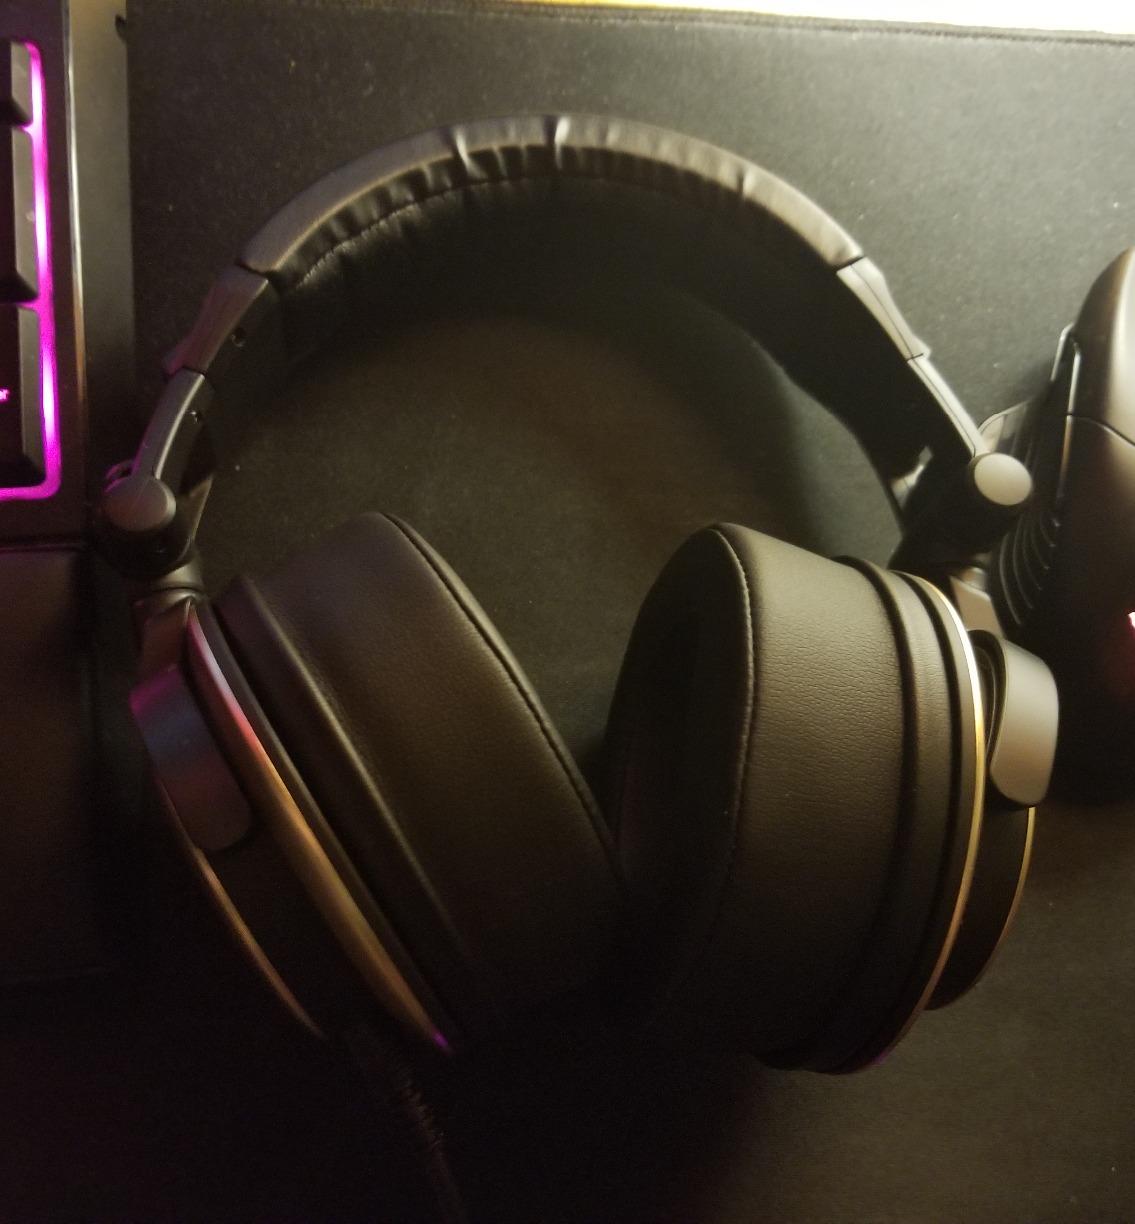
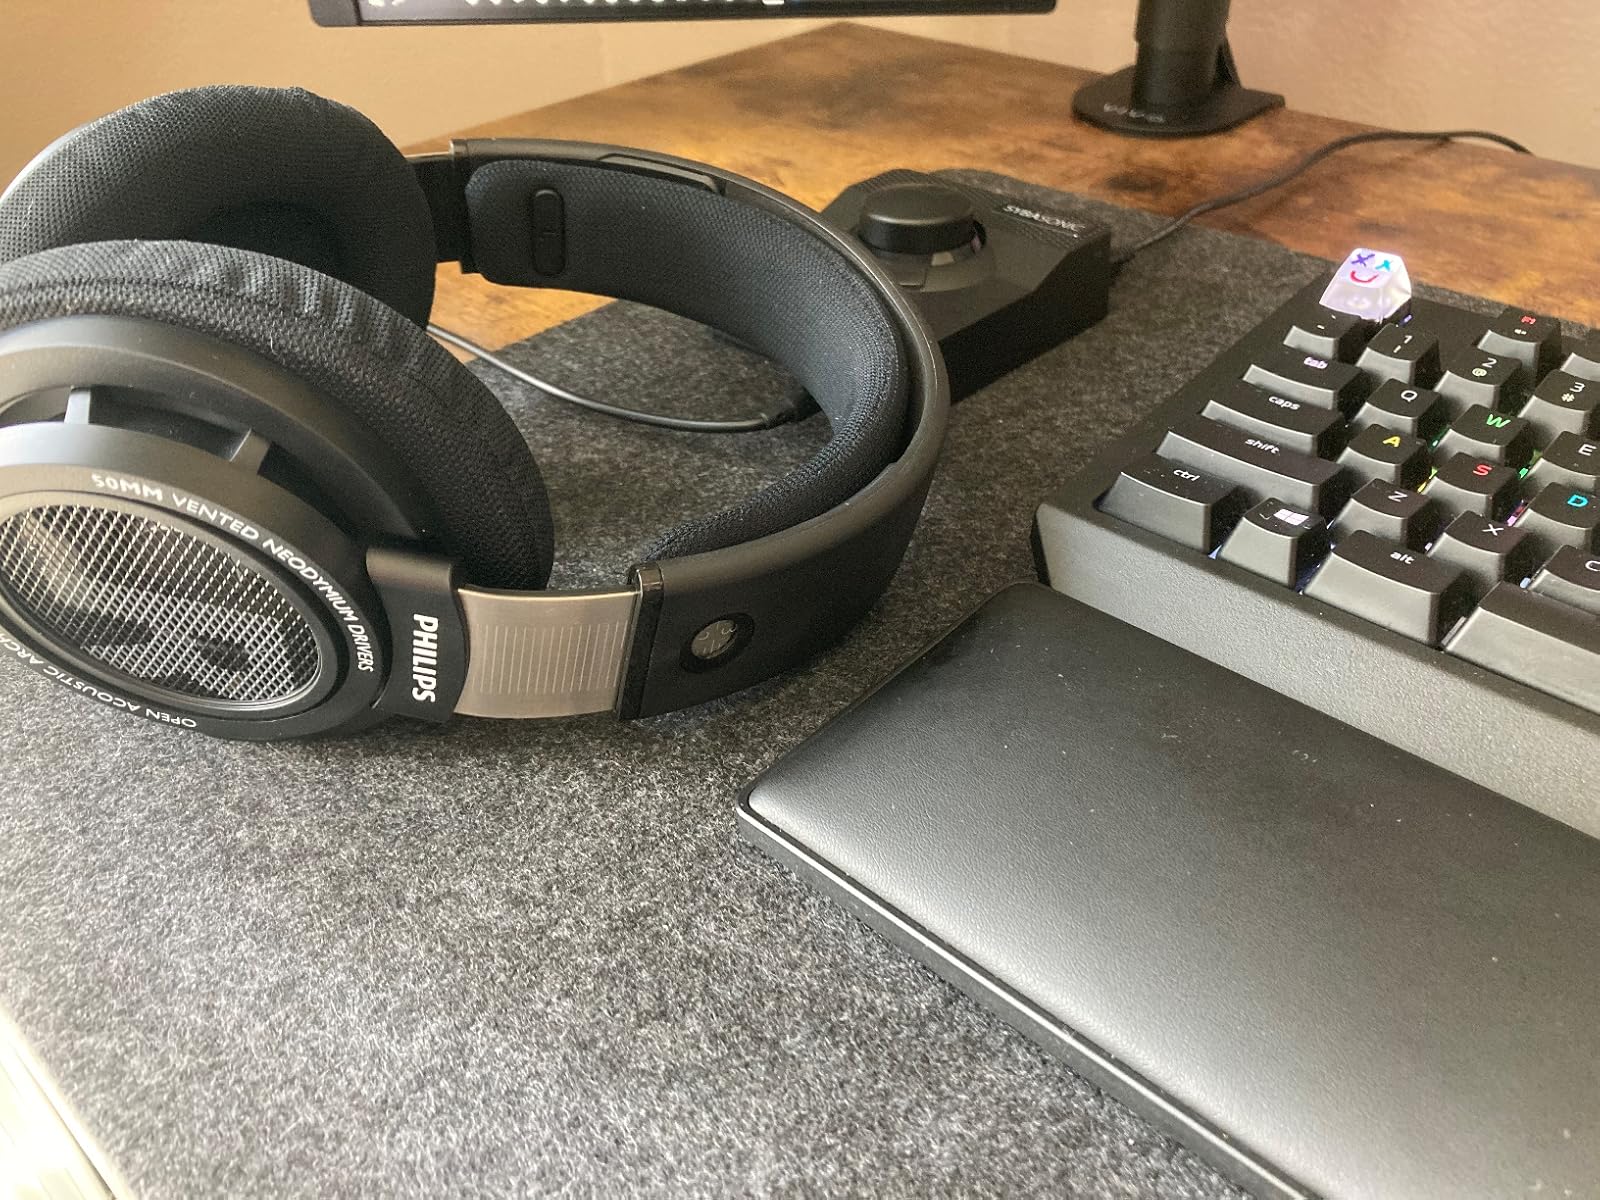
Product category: headphones
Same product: no